Arnstein

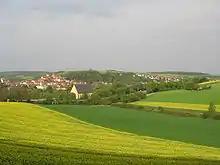
Gentle hills around Arnstein with a view of the "Maria Sondheim" pilgrimage church

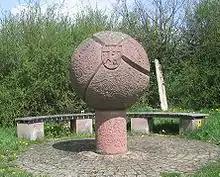
The "Schnittpunktdenkmal"

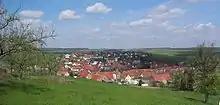
Schwebenried

In Arnstein's new residential area has stood since the late 1990s a terraced housing development with 20 low-energy houses, the so-called "Arnsteiner Sonnenhäuser" (“Sunhouses”). Part of the energy supply comes from a solar collector area of more than 210 m through which water is heated and household heating is provided. Furthermore, 95% of the space heat can be recovered through a controlled ventilation system. By using rainwater to flush the toilets, choosing ecologically friendly building materials, forgoing a basement and thus insulating the houses and taking other measures, further energy-saving and environmentally protective measures could be realized. The “Sunhouses” were built collaboratively by the 20 builders in the framework of the promotional programme for experimental home building, thereby reducing acquisition and planning costs.